Tea for Two (film)

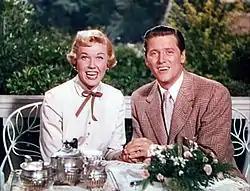
Doris Day and Gordon MacRae as Nanette Carter and Jimmy Smith

The film was the first in which Doris Day received top billing and marked the first time she danced on-screen.